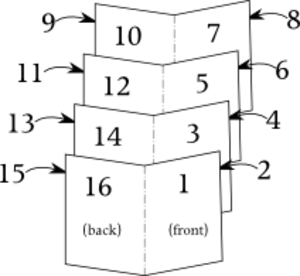
Arksignatur
Her ses siderne efter at arket er foldet
En arksignatur er en angivelse af et trykarks nummer, når man trykker flere sider på et plano ark, et endnu ikke falset eller foldet ark. Der trykkes et nummer og meget ofte bogens titel ude ved kanten på den første side af hvert ark, der trykkes, den såkaldte primasignatur. På bagsiden af samme ark trykkes det samme nummer efterfulgt af en *, men uden bogens titel, den såkaldte sekundasignatur. Arksignaturen gør det nemmere at undgå fejl ved bogens videre behandling og hæftning.